Meroktenos

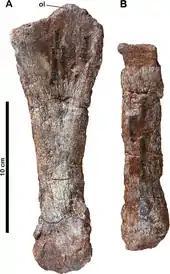
Ulna and radius bones of the lower arm

In 2016, "Meroktenos" was placed in the Sauropodomorpha, in a basal position. According to a cladistic analysis, "Meroktenos" formed a polytomy with "Blikanasaurus" and more derived taxa, above "Aardonyx" in the evolutionary tree and below a polytomy including "Camelotia", "Melanorosaurus" and more derived groups: